Souq Al Wakrah

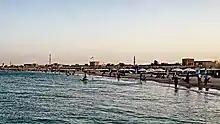
The Souq Al Wakrah Beach

The souq has a linear north–south layout that takes advantage of its coastal location. It covers a total area of . This elongated shape contrasts with the more compact, square-like layout of Souq Waqif in Doha, which occupies square kilometers. However, the size difference between the two souqs is less pronounced when considering only the central portion of Souq Al Wakrah. The middle section, excluding the northern and southern extensions (which include a large park to the north), covers approximately , a more comparable area to Souq Waqif. The souq features numerous pedestrian routes that facilitate linkage, including narrow passageways.